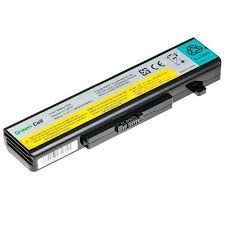
Waste category: battery